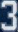
Number: 3